Andrea Orcel

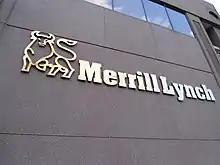
Orcel worked at Merrill Lynch & Co. from 1992 to 2012.

Upon his graduation, Orcel was hired by American investment bank Goldman Sachs in 1988, aged 25, to work in their fixed income business in London. A year later, he left the firm to work as a consultant at Boston Consulting Group from 1989 to 1992 in their strategy consulting practice in Paris. In 1992, he was asked to join Merrill Lynch & Co. in their Financial Institutions Group (FIG) in London. Orcel orchestrated the $25 billion (€21.2 billion) merger of Italian banking groups, Credito Italiano and Unicredito to form banking conglomerate UniCredit in 1998. UniCredito had originally planned to go public but the stock market valuation proposed by bankers at a rival investment bank made UniCredito "unhappy". Orcel called the bank and offered to explore the possibility of a merger with a comparable company and brought them to Merrill Lynch a week later. The merger made UniCredit the largest bank in Italy. The following year, he was the advisor on the $13 billion (€11 billion) merger of Banco Bilbao Vizcaya and Argentaria to create BBVA. BBVA became the second largest bank in Spain after the merger. Orcel was head of the Global FIG team from 2003 to 2007, succeeding Joseph Willit. In 2004, Orcel initiated Spanish bank Santander's acquisition of British bank Abbey National, expanding the bank's operations into the United Kingdom in a deal valued at $15.6 billion (£13.8 billion). He was tapped by the Royal Bank of Scotland Group (RBS) in 2007 to advise on a $55 billion (£49 billion) acquisition of ABN Amro. The deal was orchestrated by Orcel after he brought in Fortis and Santander to execute a three-way consortium bid for ABN Amro. At the time, the bid set a record for the largest merger or acquisition in financial services history. For the acquisition, Merrill Lynch received $12 million (£7.5 million) in advisory fees. Months later, the 2008 financial crisis reduced the capital buffers of banks all over the world, causing major damage to RBS and forcing the UK Government to seize control. The "Institutional Investor" labeled Orcel "one of the most controversial bankers of the financial crisis".